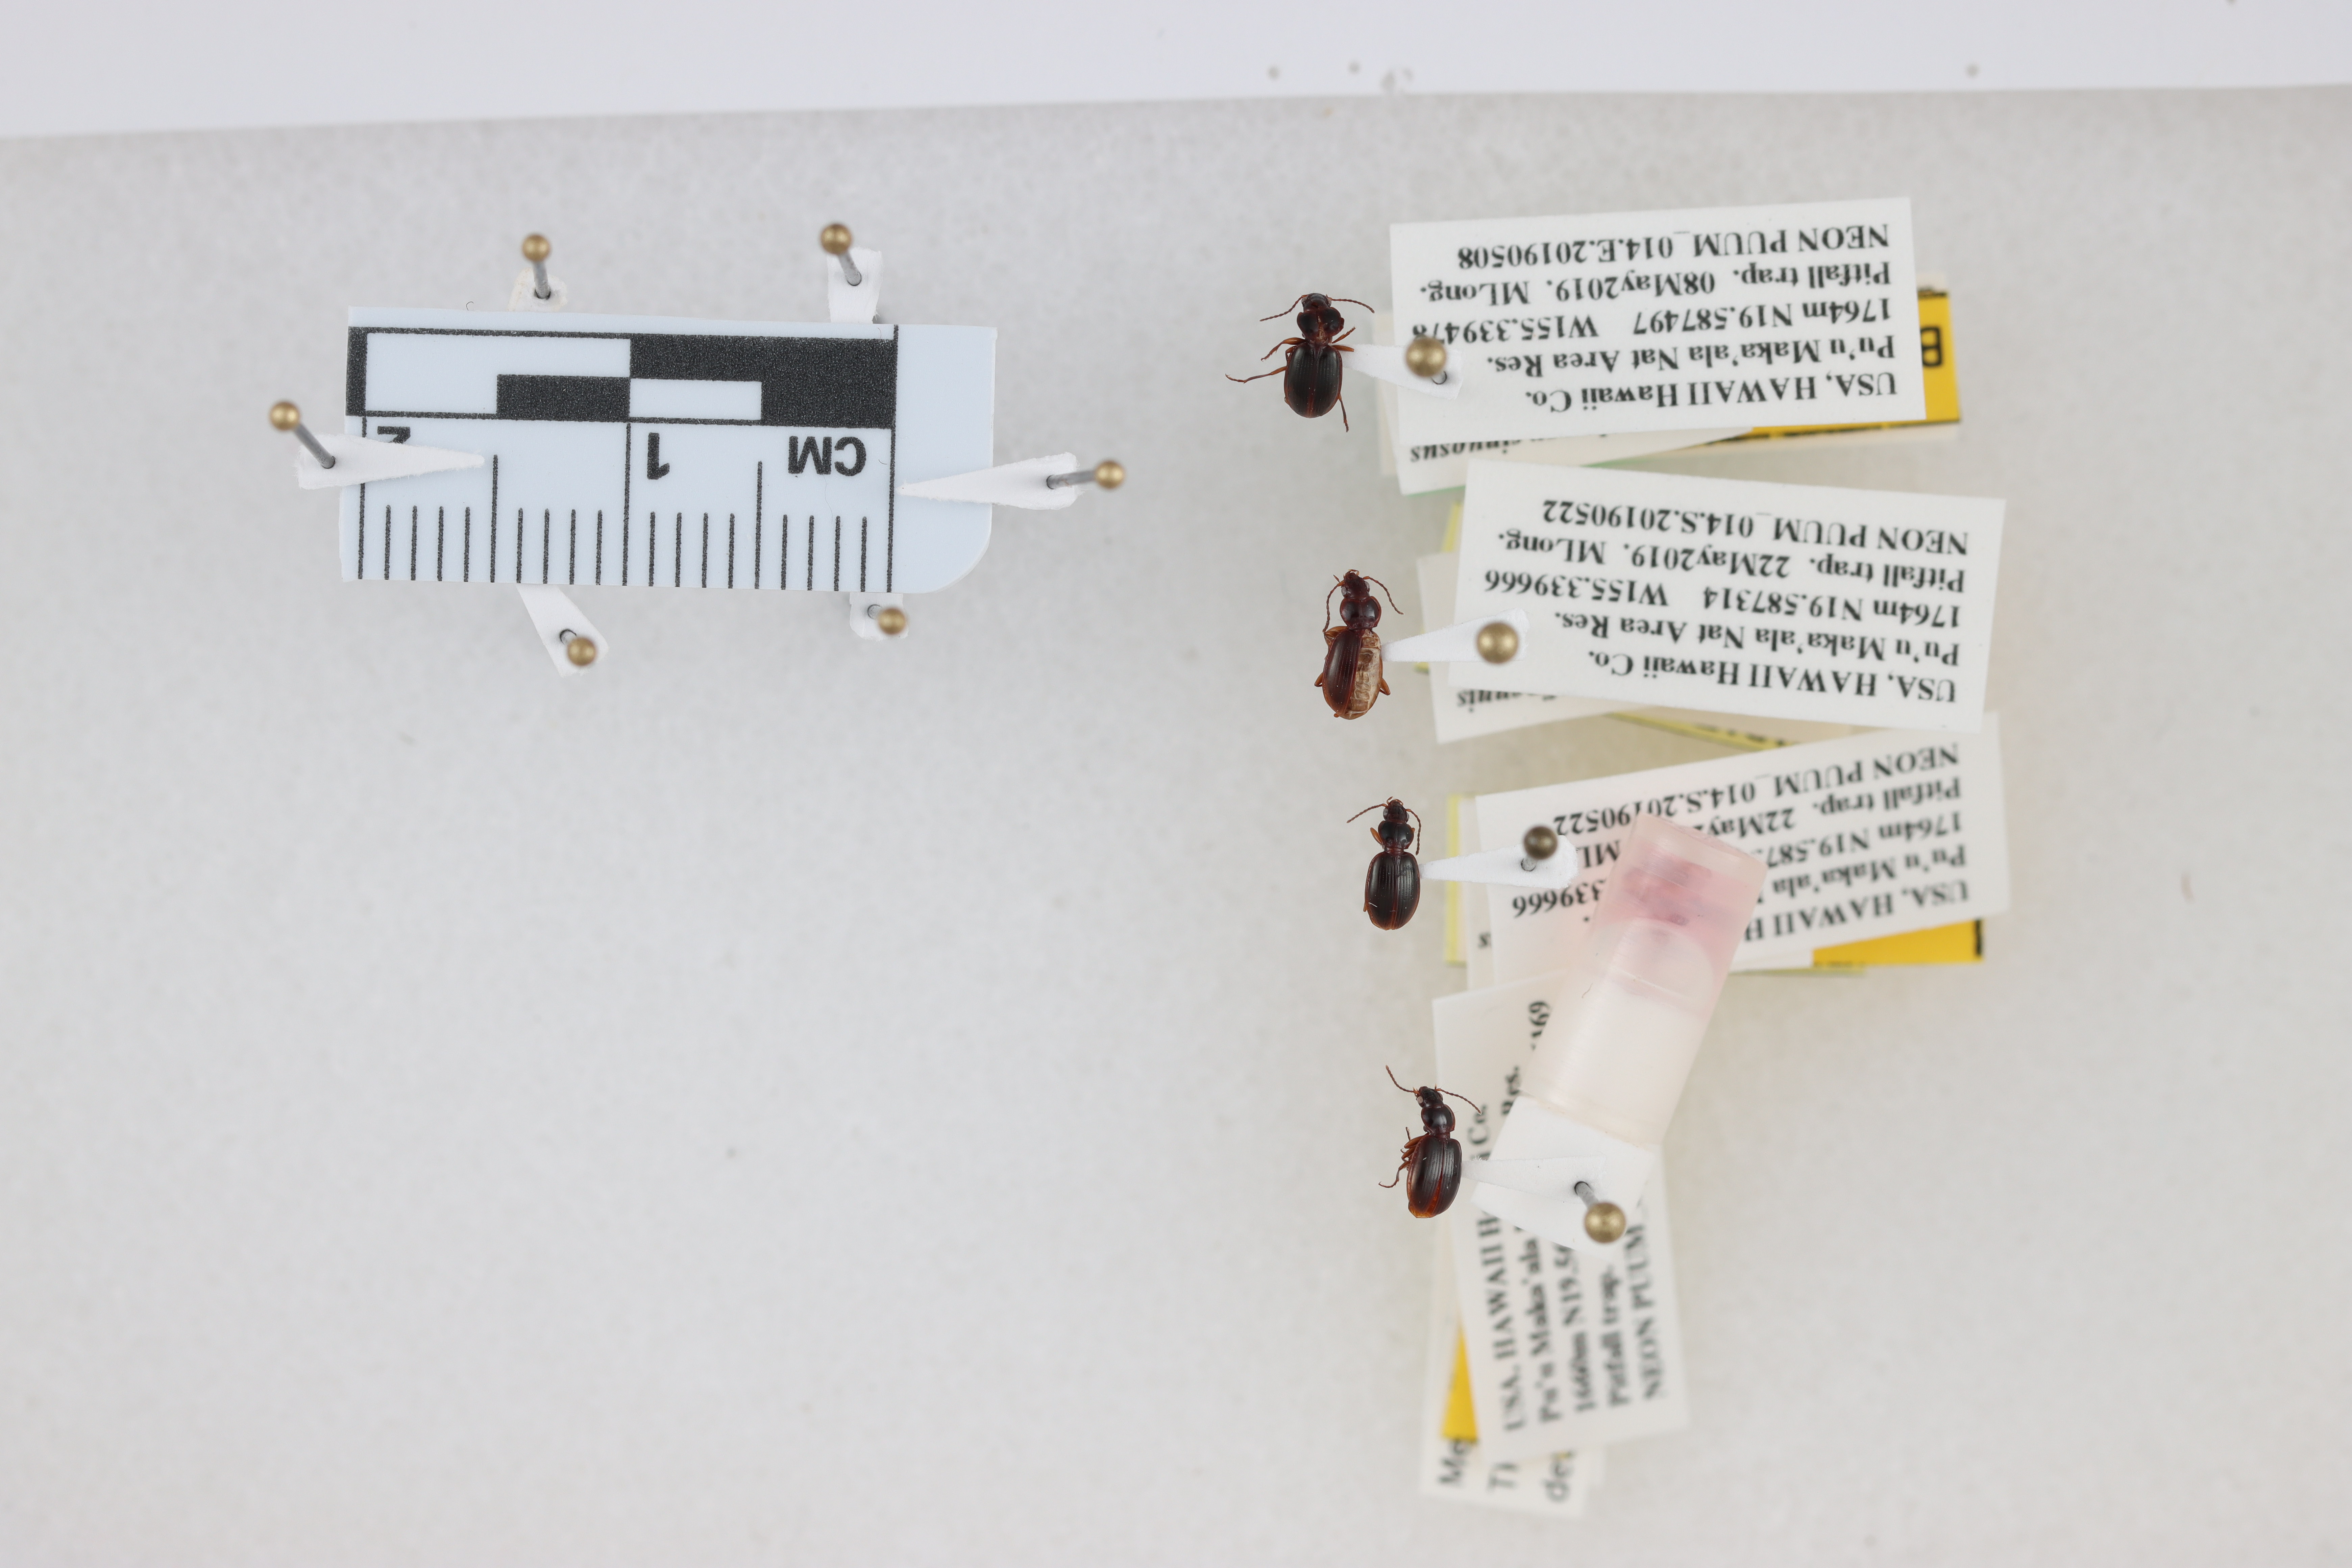
Beetle 1 — elytra length: 0.28 cm, elytra max width: 0.216 cm, basal pronotum width: 0.111 cm

Beetle 2 — elytra length: 0.326 cm, elytra max width: 0.223 cm, basal pronotum width: 0.093 cm

Beetle 3 — elytra length: 0.289 cm, elytra max width: 0.205 cm, basal pronotum width: 0.089 cm

Beetle 4 — elytra length: 0.297 cm, elytra max width: 0.193 cm, basal pronotum width: 0.075 cm